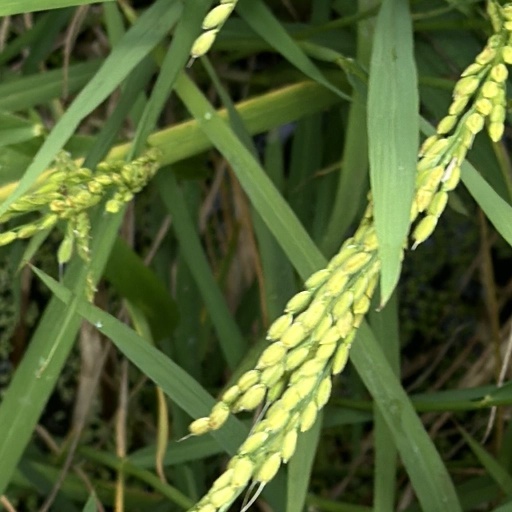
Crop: rice